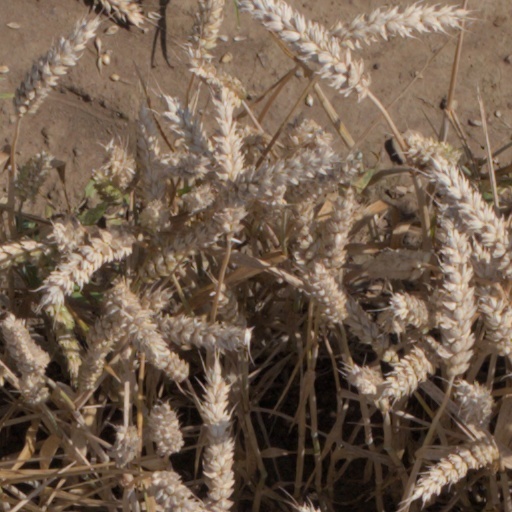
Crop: wheat